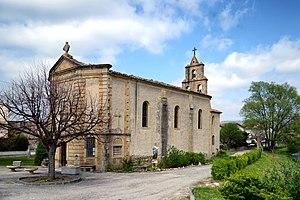
Laroque-d'Olmes est une commune française, située dans le département de l'Ariège, en région Occitanie.